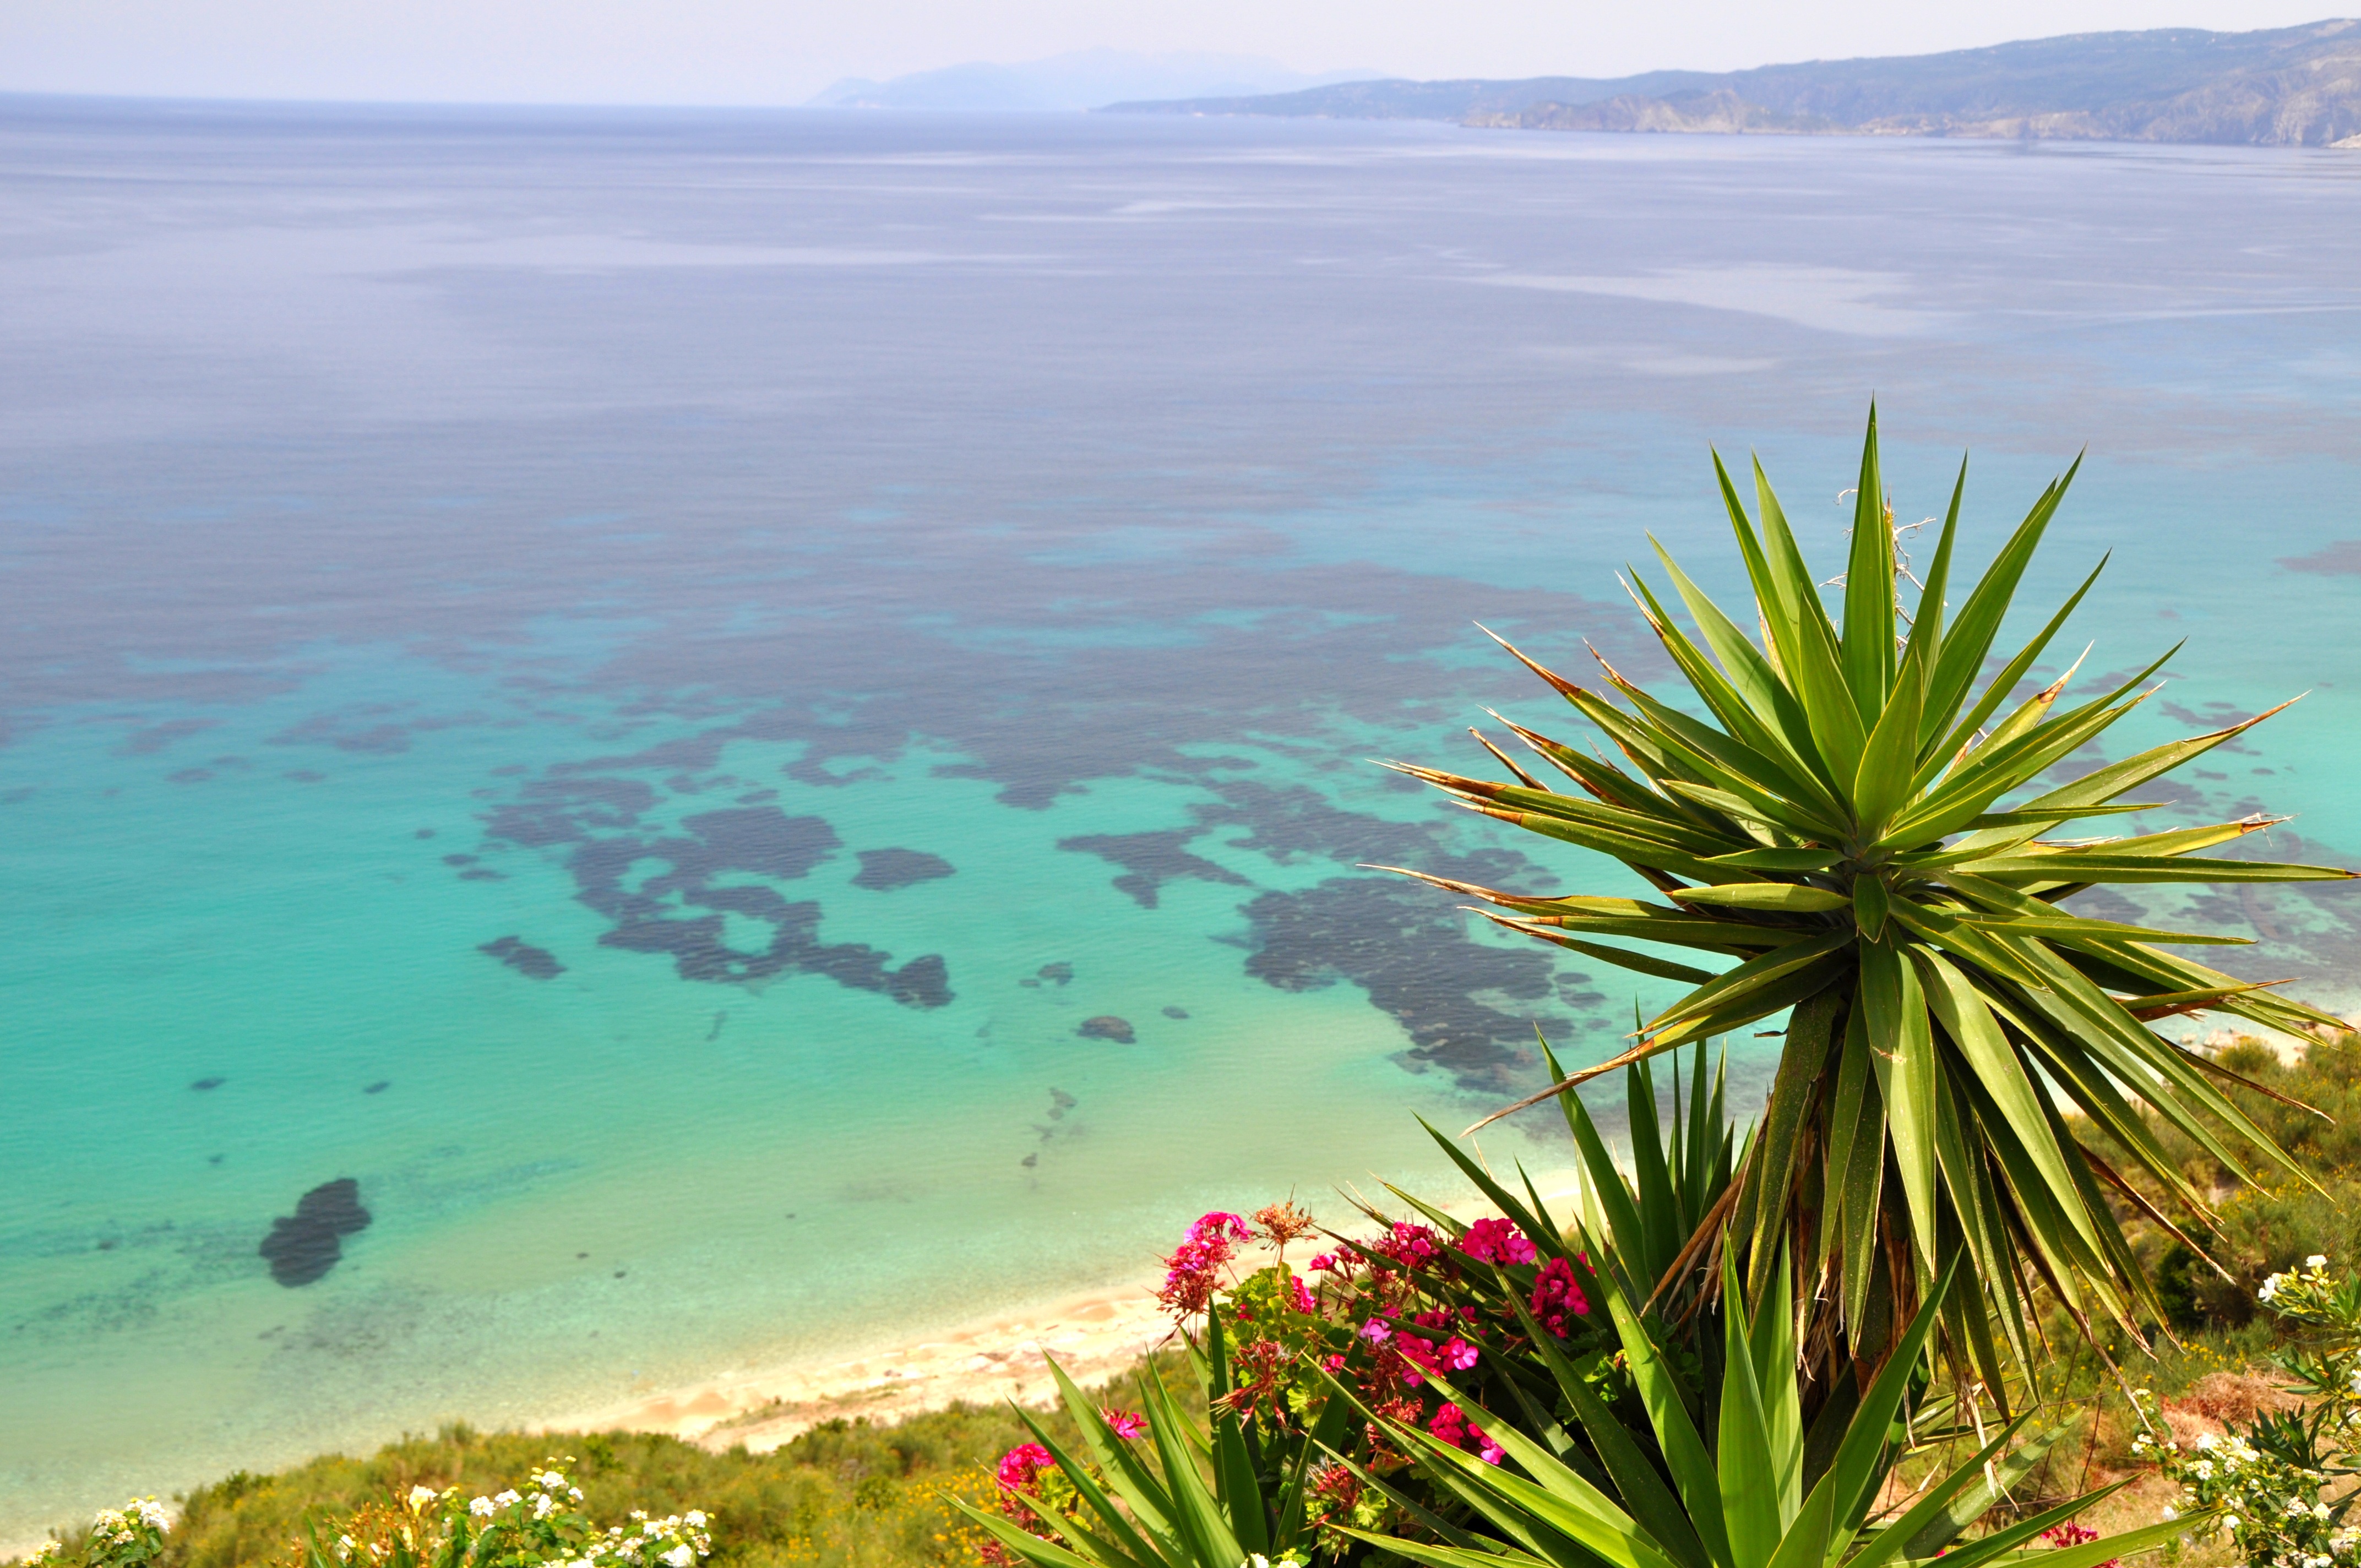
beach, landscape, sea, coast, tree, ocean, horizon, shore, flower, lake, bay, terrain, body of water, greece, habitat, tropics, cape, natural environment, arecales